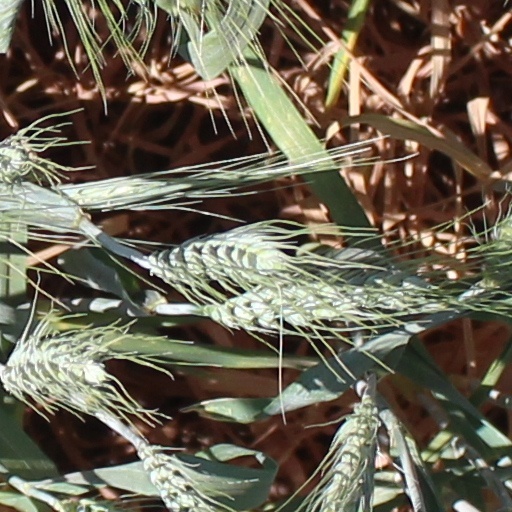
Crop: wheat